Memory disorder

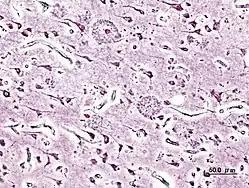
Amyloid plaques associated with Alzheimer's disease that increase in number with age

Additionally, traumatic brain injury, TBI, is increasingly being linked as a factor in early-onset Alzheimer's disease.